James Balfour (Australian politician)

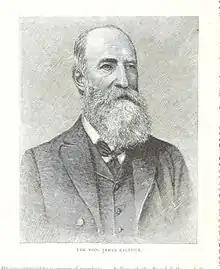
An 1888 illustration of Balfour

James Balfour (10 May 1830 – 24 August 1913) was a Scottish-born Australian merchant and politician, member of the Victorian Legislative Assembly 1866 to 1868 and of the Victorian Legislative Council from 1874 to 1913.